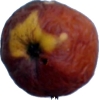
Label: apples